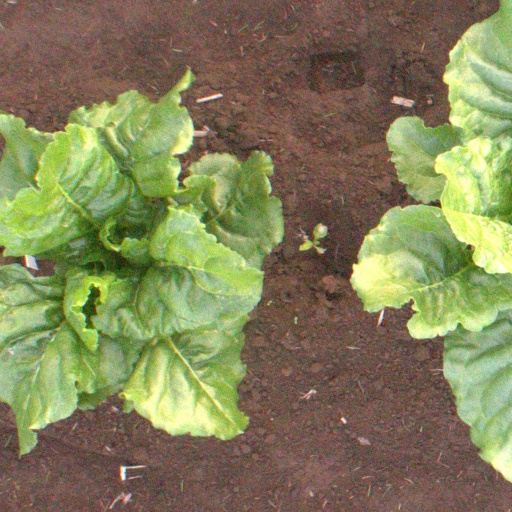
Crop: sugar beet